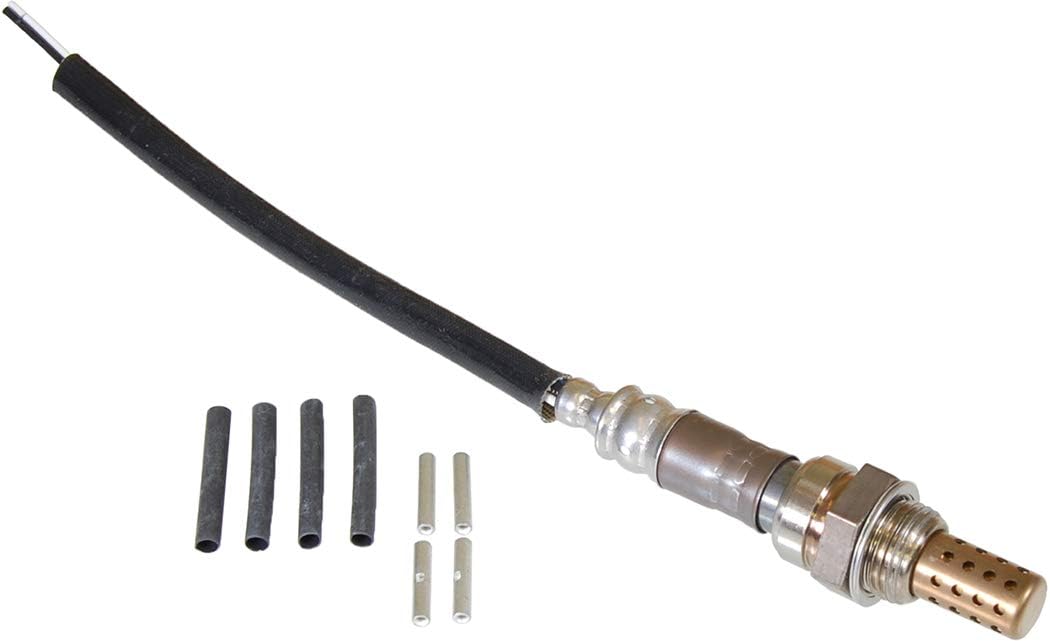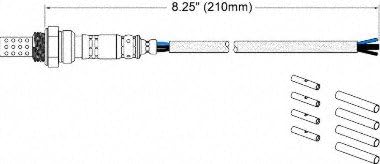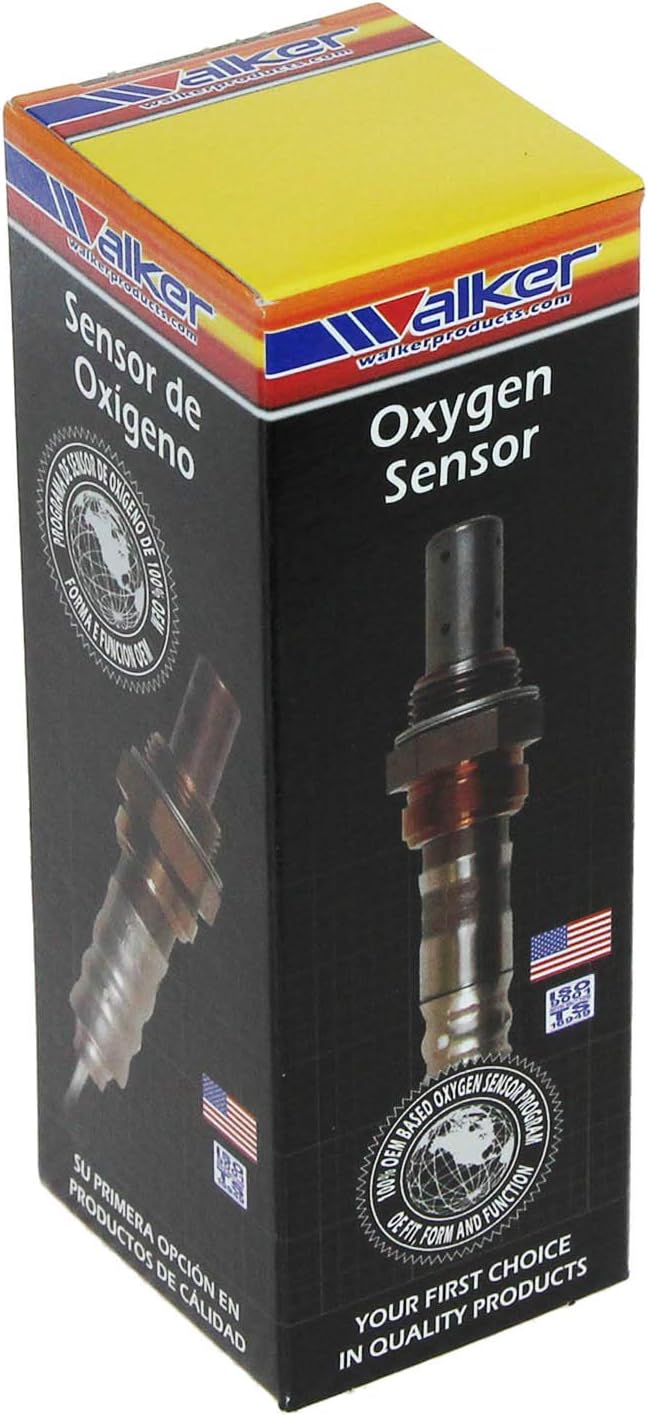
Walker Products 250-24400 4-Wire Oxygen Sensor
Category: Automotive
Introducing Walker Products' cutting-edge oxygen sensor, the most intelligent Oxygen (O2) Sensor program in the industry, serving all makes, all models, and all customers. Our oxygen sensors feature a 100% OE base sensor program with a dual OEM shield, as well as a dual lower shield design, ceramic element, laser-welded body and shield, high-temperature sleeving, and plasma-sprayed protective coating, providing reliable and optimal performance for your vehicle. Additionally, our O2 Bungs and Kits are available for repairing damaged or seized threads, making our oxygen sensor a complete and comprehensive solution for all your vehicle needs. With exact fit, form, and function, our oxygen sensors are engineered, assembled, and 100% performance tested in the USA, ensuring high-quality and easy installation. Our oxygen sensors are also corrosion-resistant and have industry-proven performance approved by professional technicians nationwide. They offer the highest coverage of all North American vehicle applications, including wideband and air fuel ratio applications. When it comes to choosing an oxygen sensor, don't settle for anything less than a 100% OE base sensor program with industry-proven performance that is approved by professional technicians nationwide. Choose Walker Products and experience the best possible performance for your vehicle.
Features: 100% OE base sensor program | Dual OEM shield, rolled threads, crimped weather shield | Direct fit style connectors | Industry exclusive product to serve all makes, all models, and all customers | Industry proven performance - approved by professional technicians nationwide | OE Direct Fit Sensors | 100% Original Equipment Technology | Improved Engine Response And Performance | Improved Fuel Economy & Lower Emissions | Longer Sensor Life